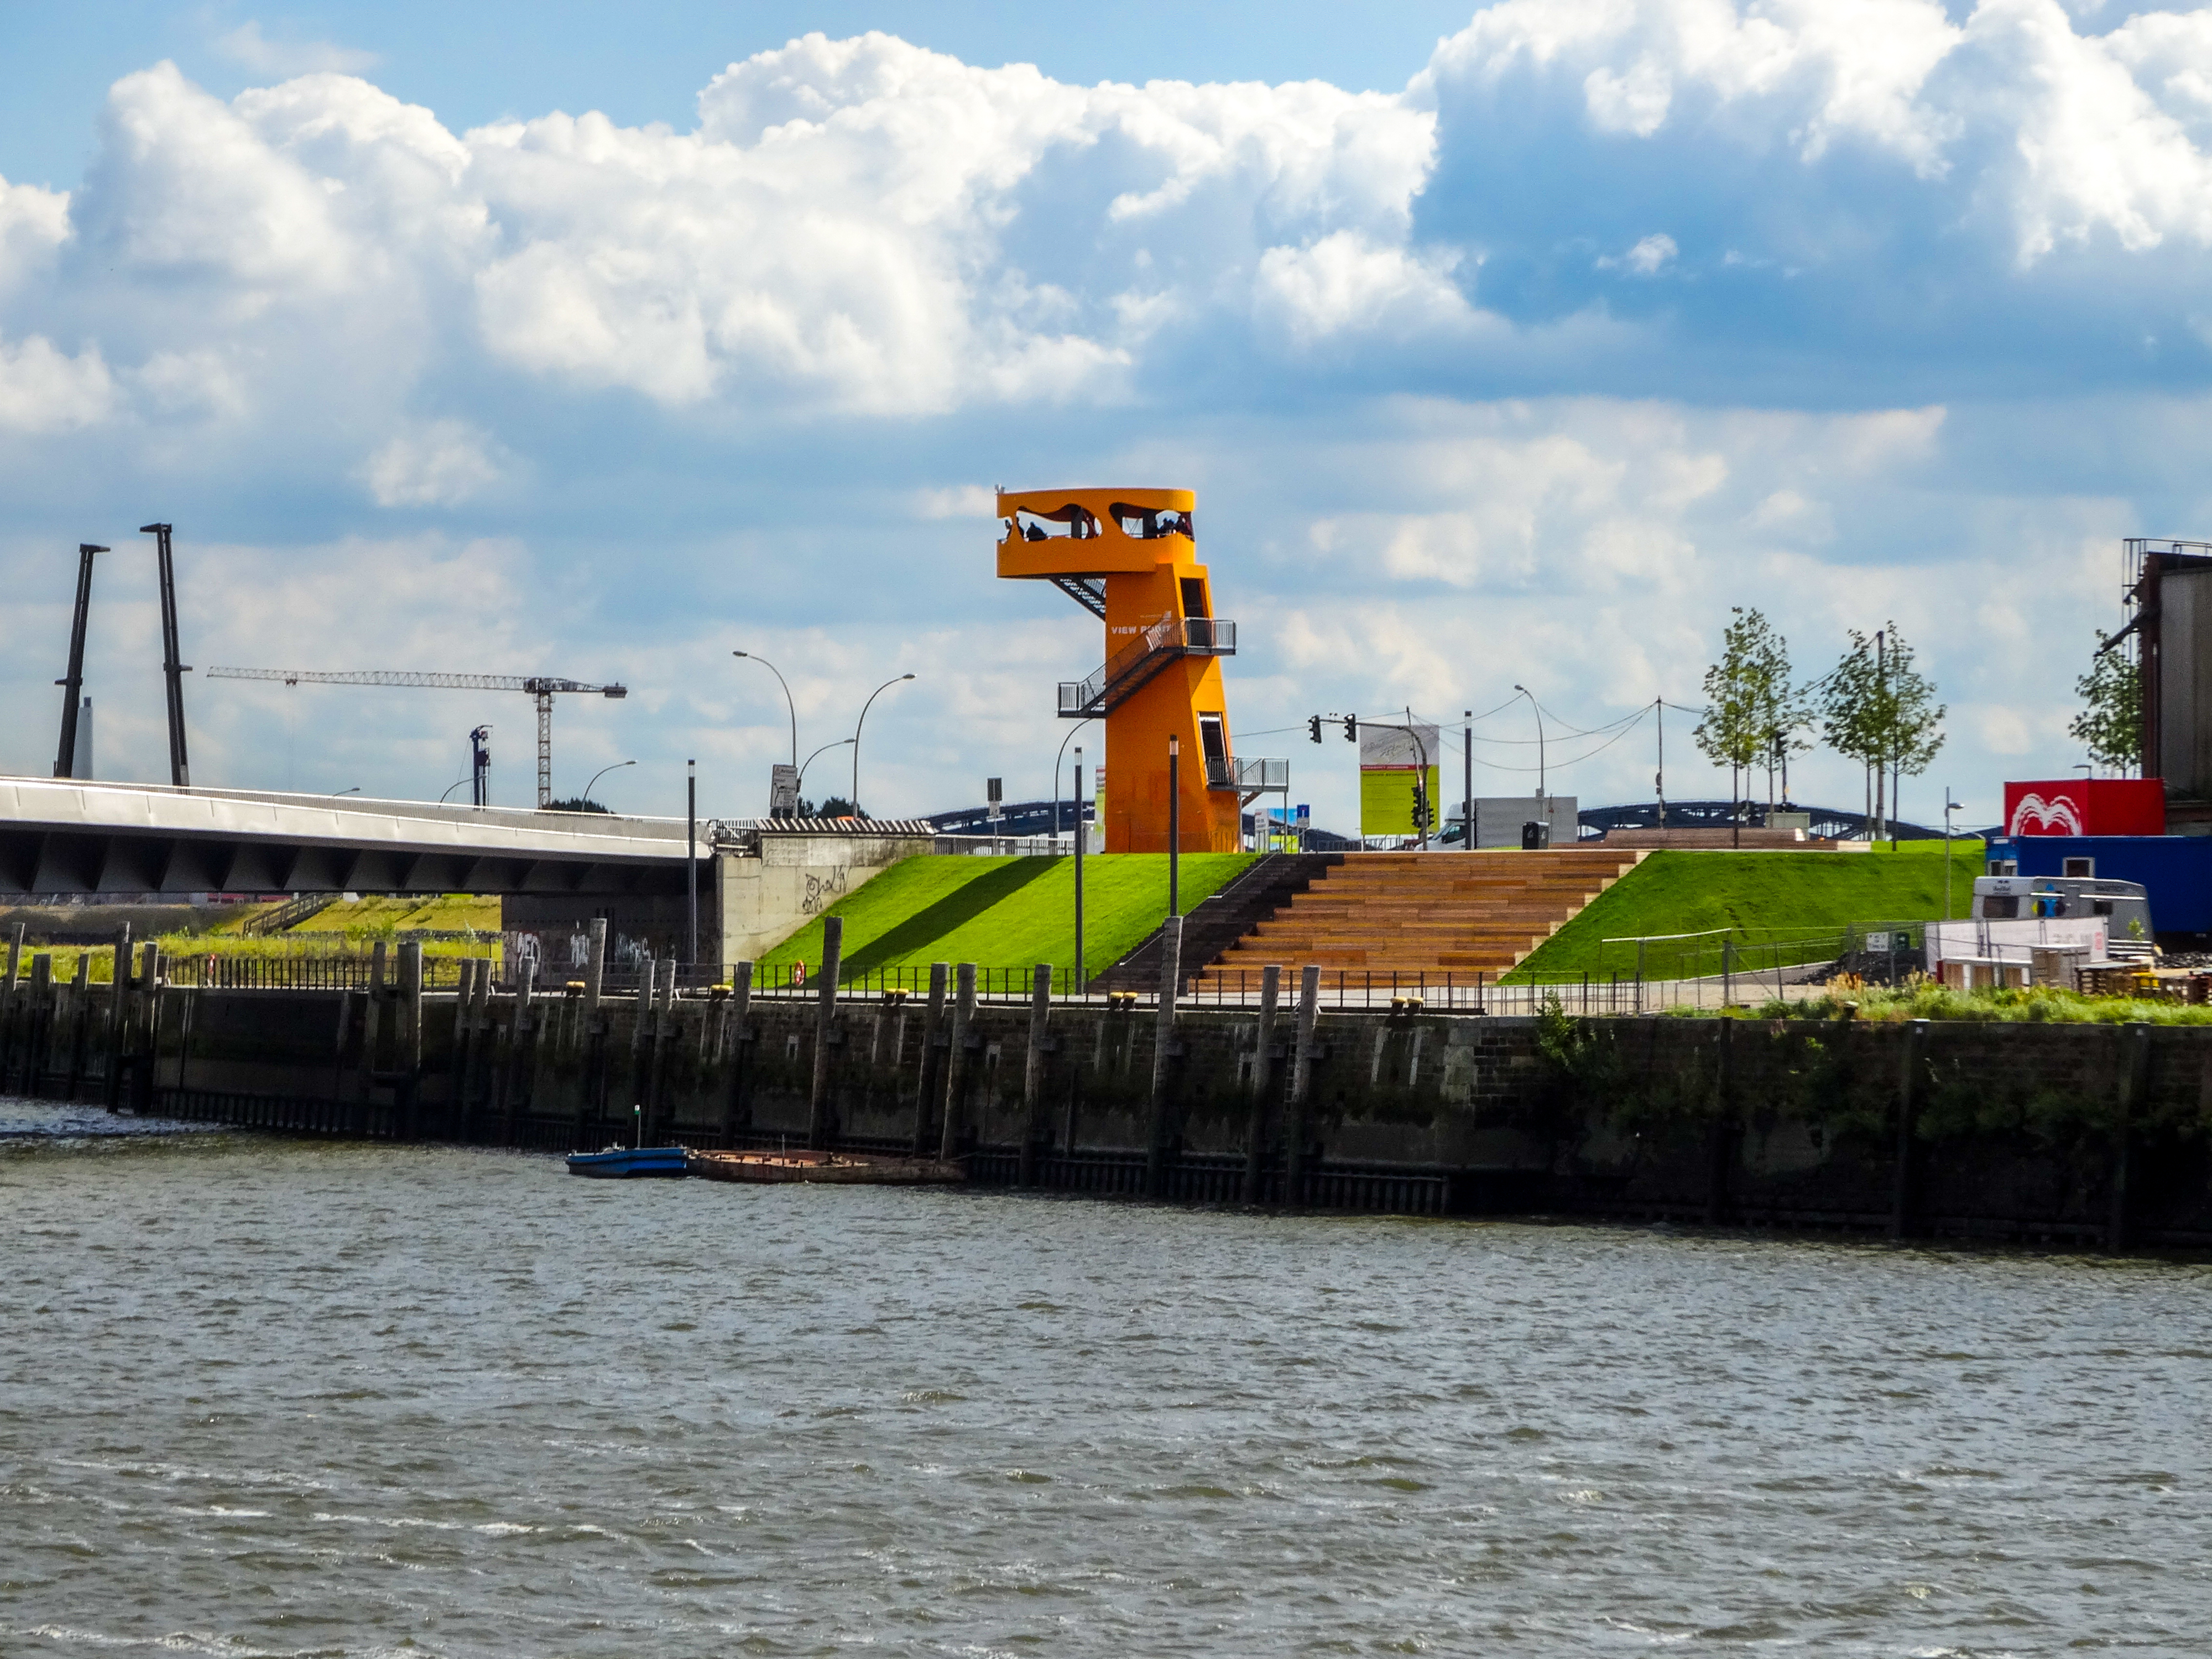
hamburg, hafencity, hafencity viewpoint, sky, clouds, water, grass, elbe, germany, building, architecture, modern, construction, structure, bridge, crane, trees, cloud, water resources, plant, lake, watercourse, bank, city, gas, tree, cumulus, asphalt, reservoir, channel, dock, canal, water transportation, port, town, reflection, leisure, tourism, horizon, ocean, coast, inlet, sea, harbor, freight transport, transport, river